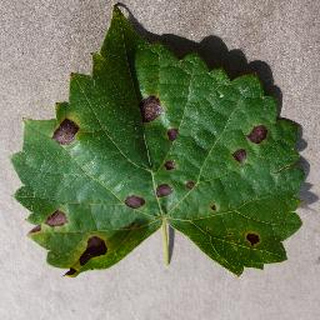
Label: grape_black_rot